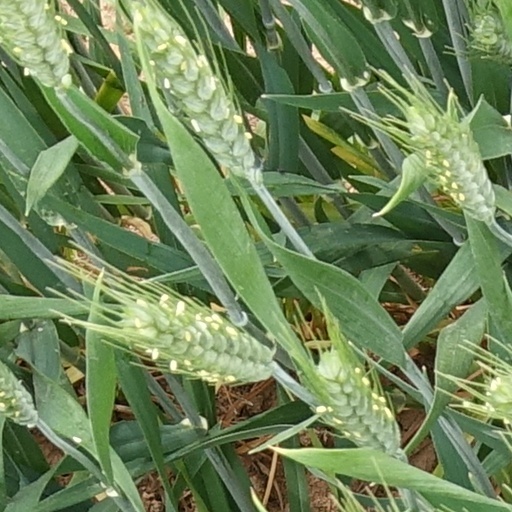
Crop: wheat